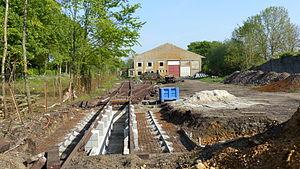
La nouvelle fosse de visite des locomotives, construite par le MTVS en gare de Crèvecœur-le-Grand en mai 2014
La gare de Crèvecœur-le-Grand est une gare ferroviaire française, fermée au service public, mais qui devient en 2016 l'origine d'un train touristique, située sur la commune de Crèvecœur-le-Grand.